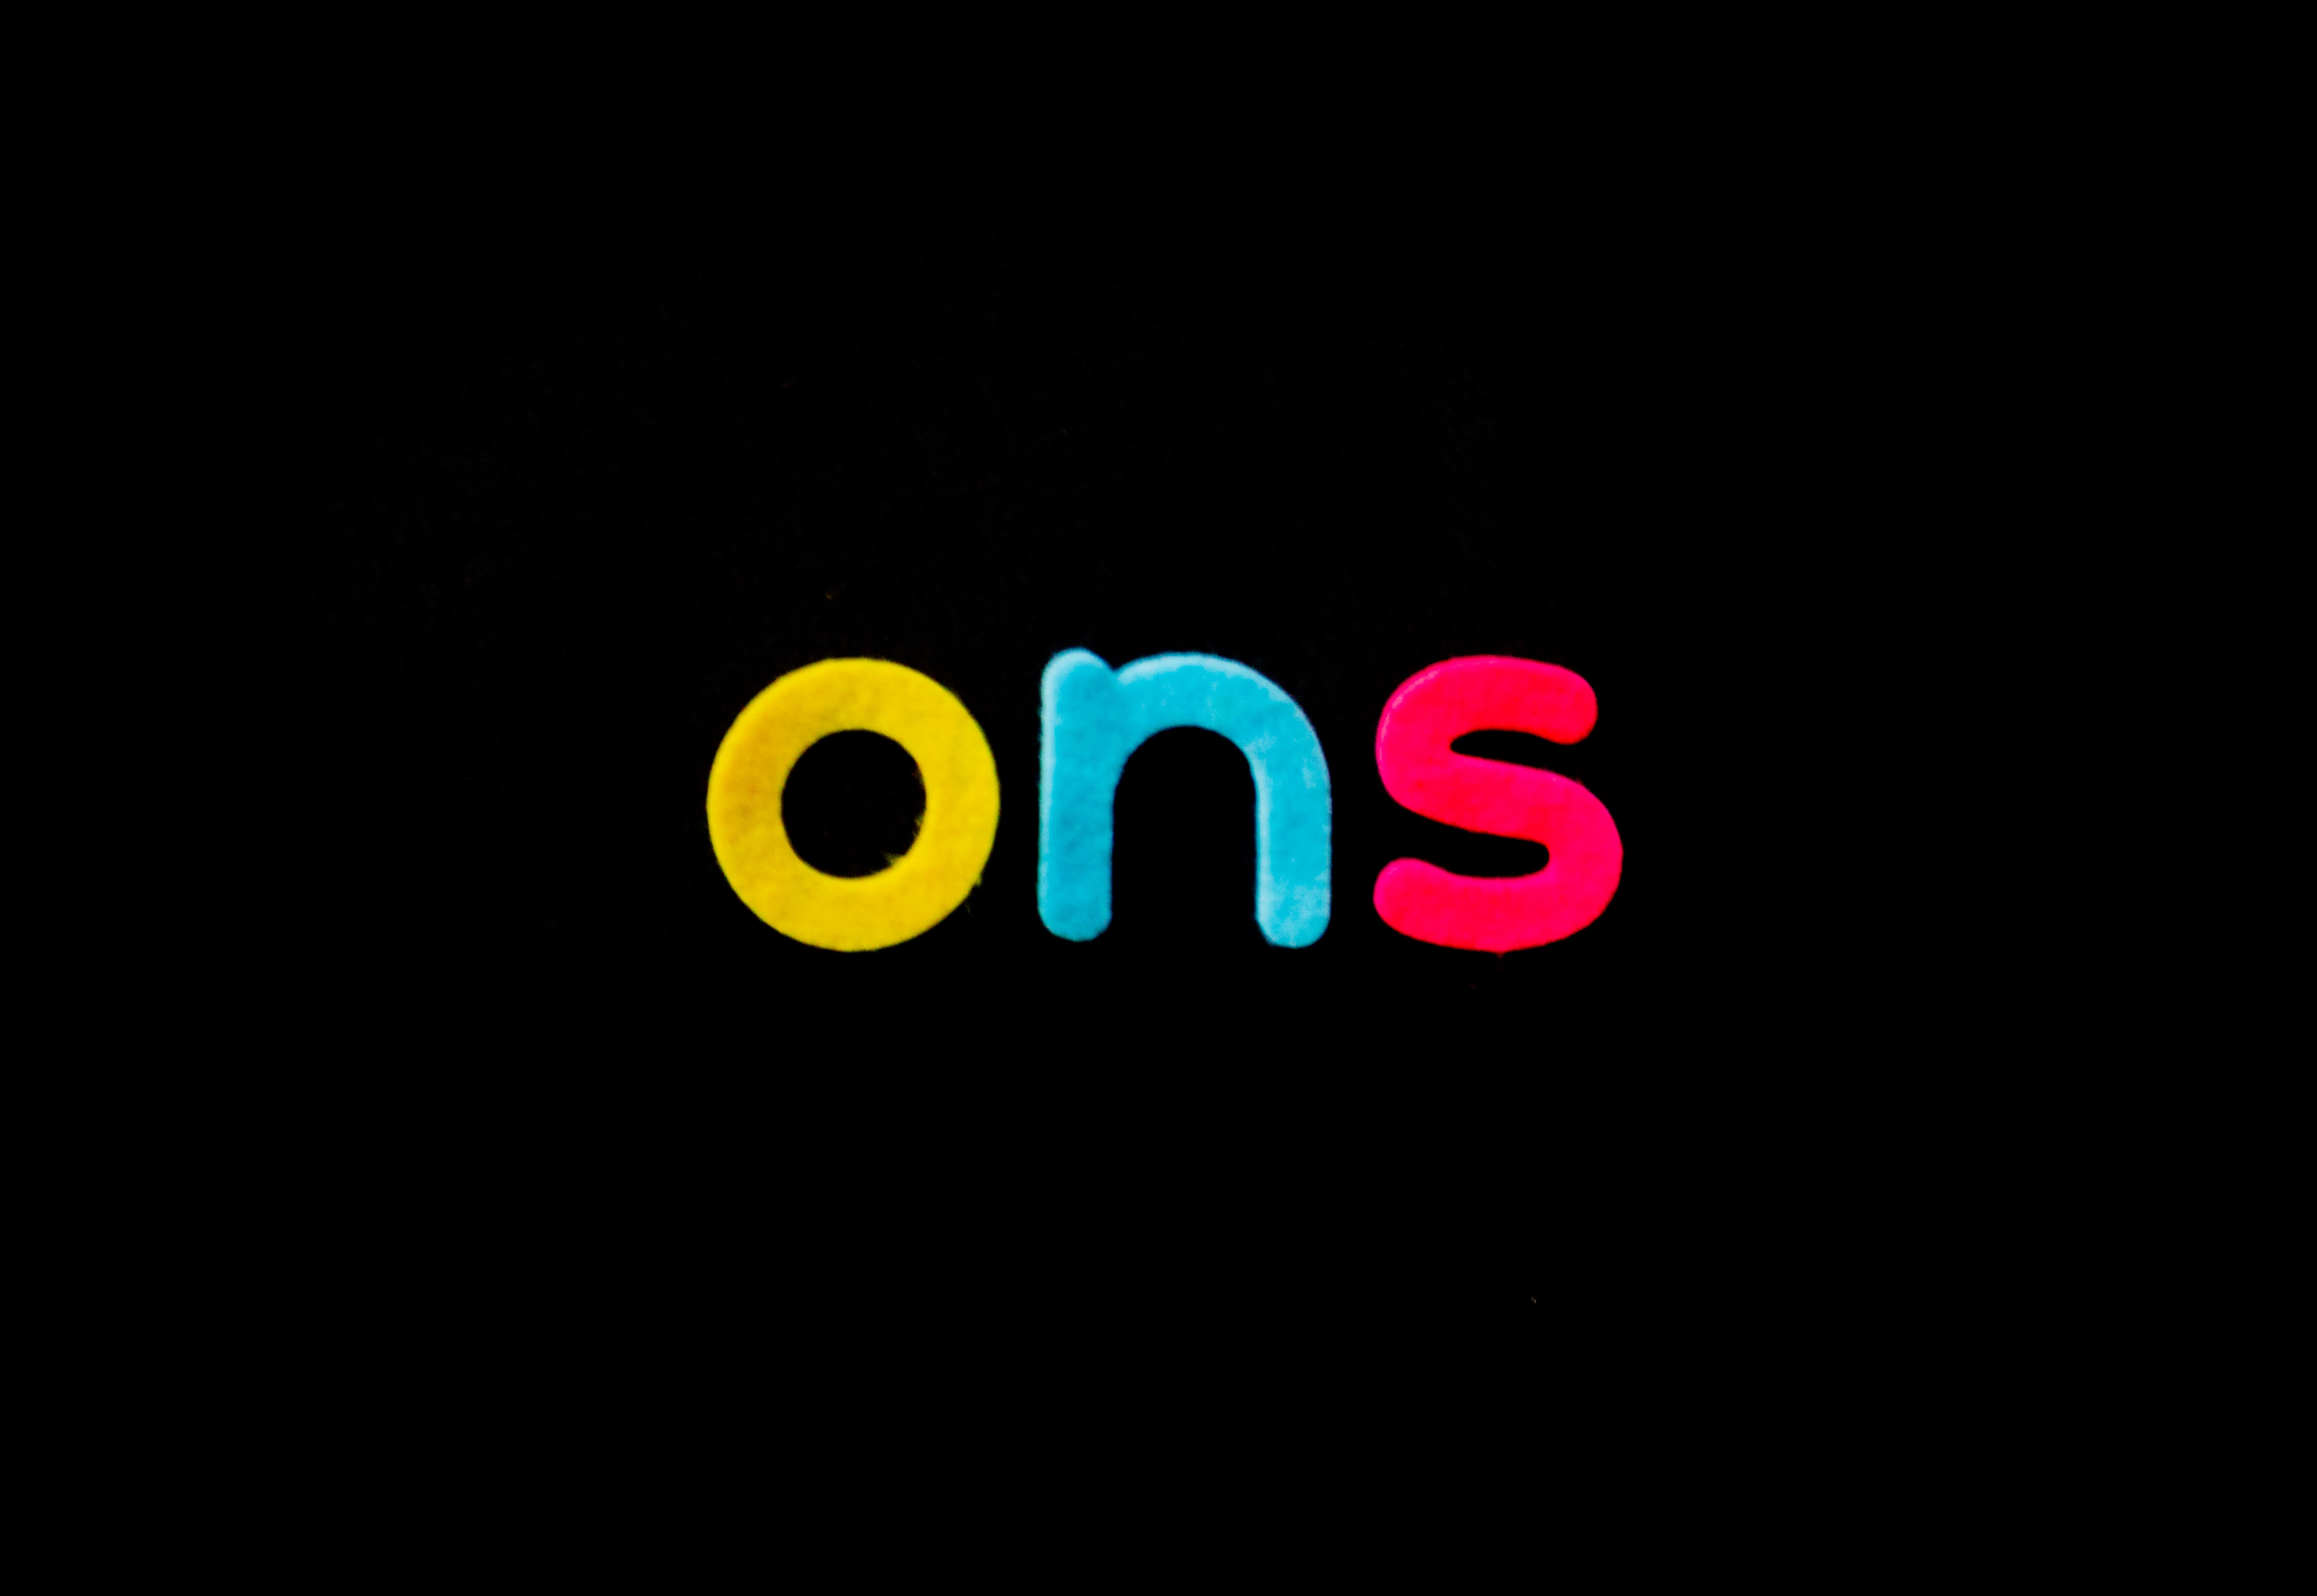
text, font, logo, graphic design, graphics, brand